Silvestre de Sousa

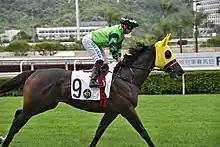
Silvestre de Sousa at the Sha Tin Racecourse in 2023

Silvestre de Sousa (born 31 December 1980 in São Francisco do Maranhão, Brazil) is a Brazilian flat racing jockey who is based in Britain and was three times champion jockey (2015, 2017, 2018).